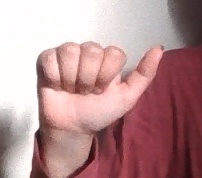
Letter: dhad